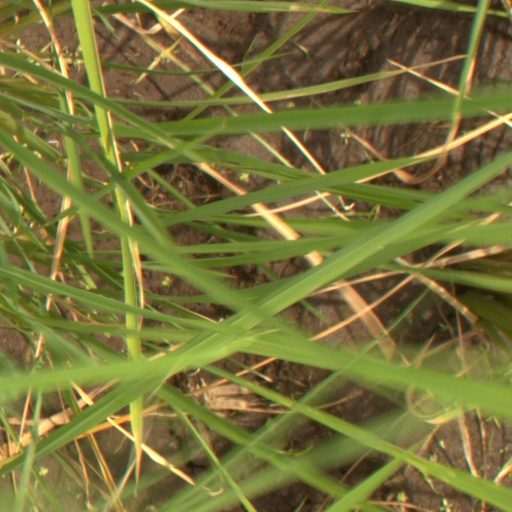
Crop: rice